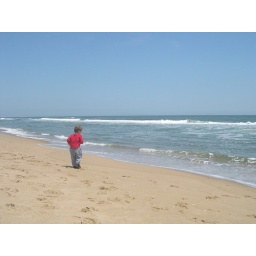
throwing sand in the ocean